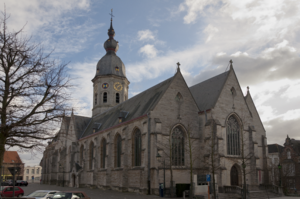
Tamise est une commune néerlandophone de Belgique située en Région flamande, dans la province de Flandre-Orientale.